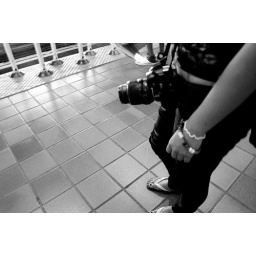
Looked better in black and white. Was blurry because I was rushing the picture since the train was coming :(